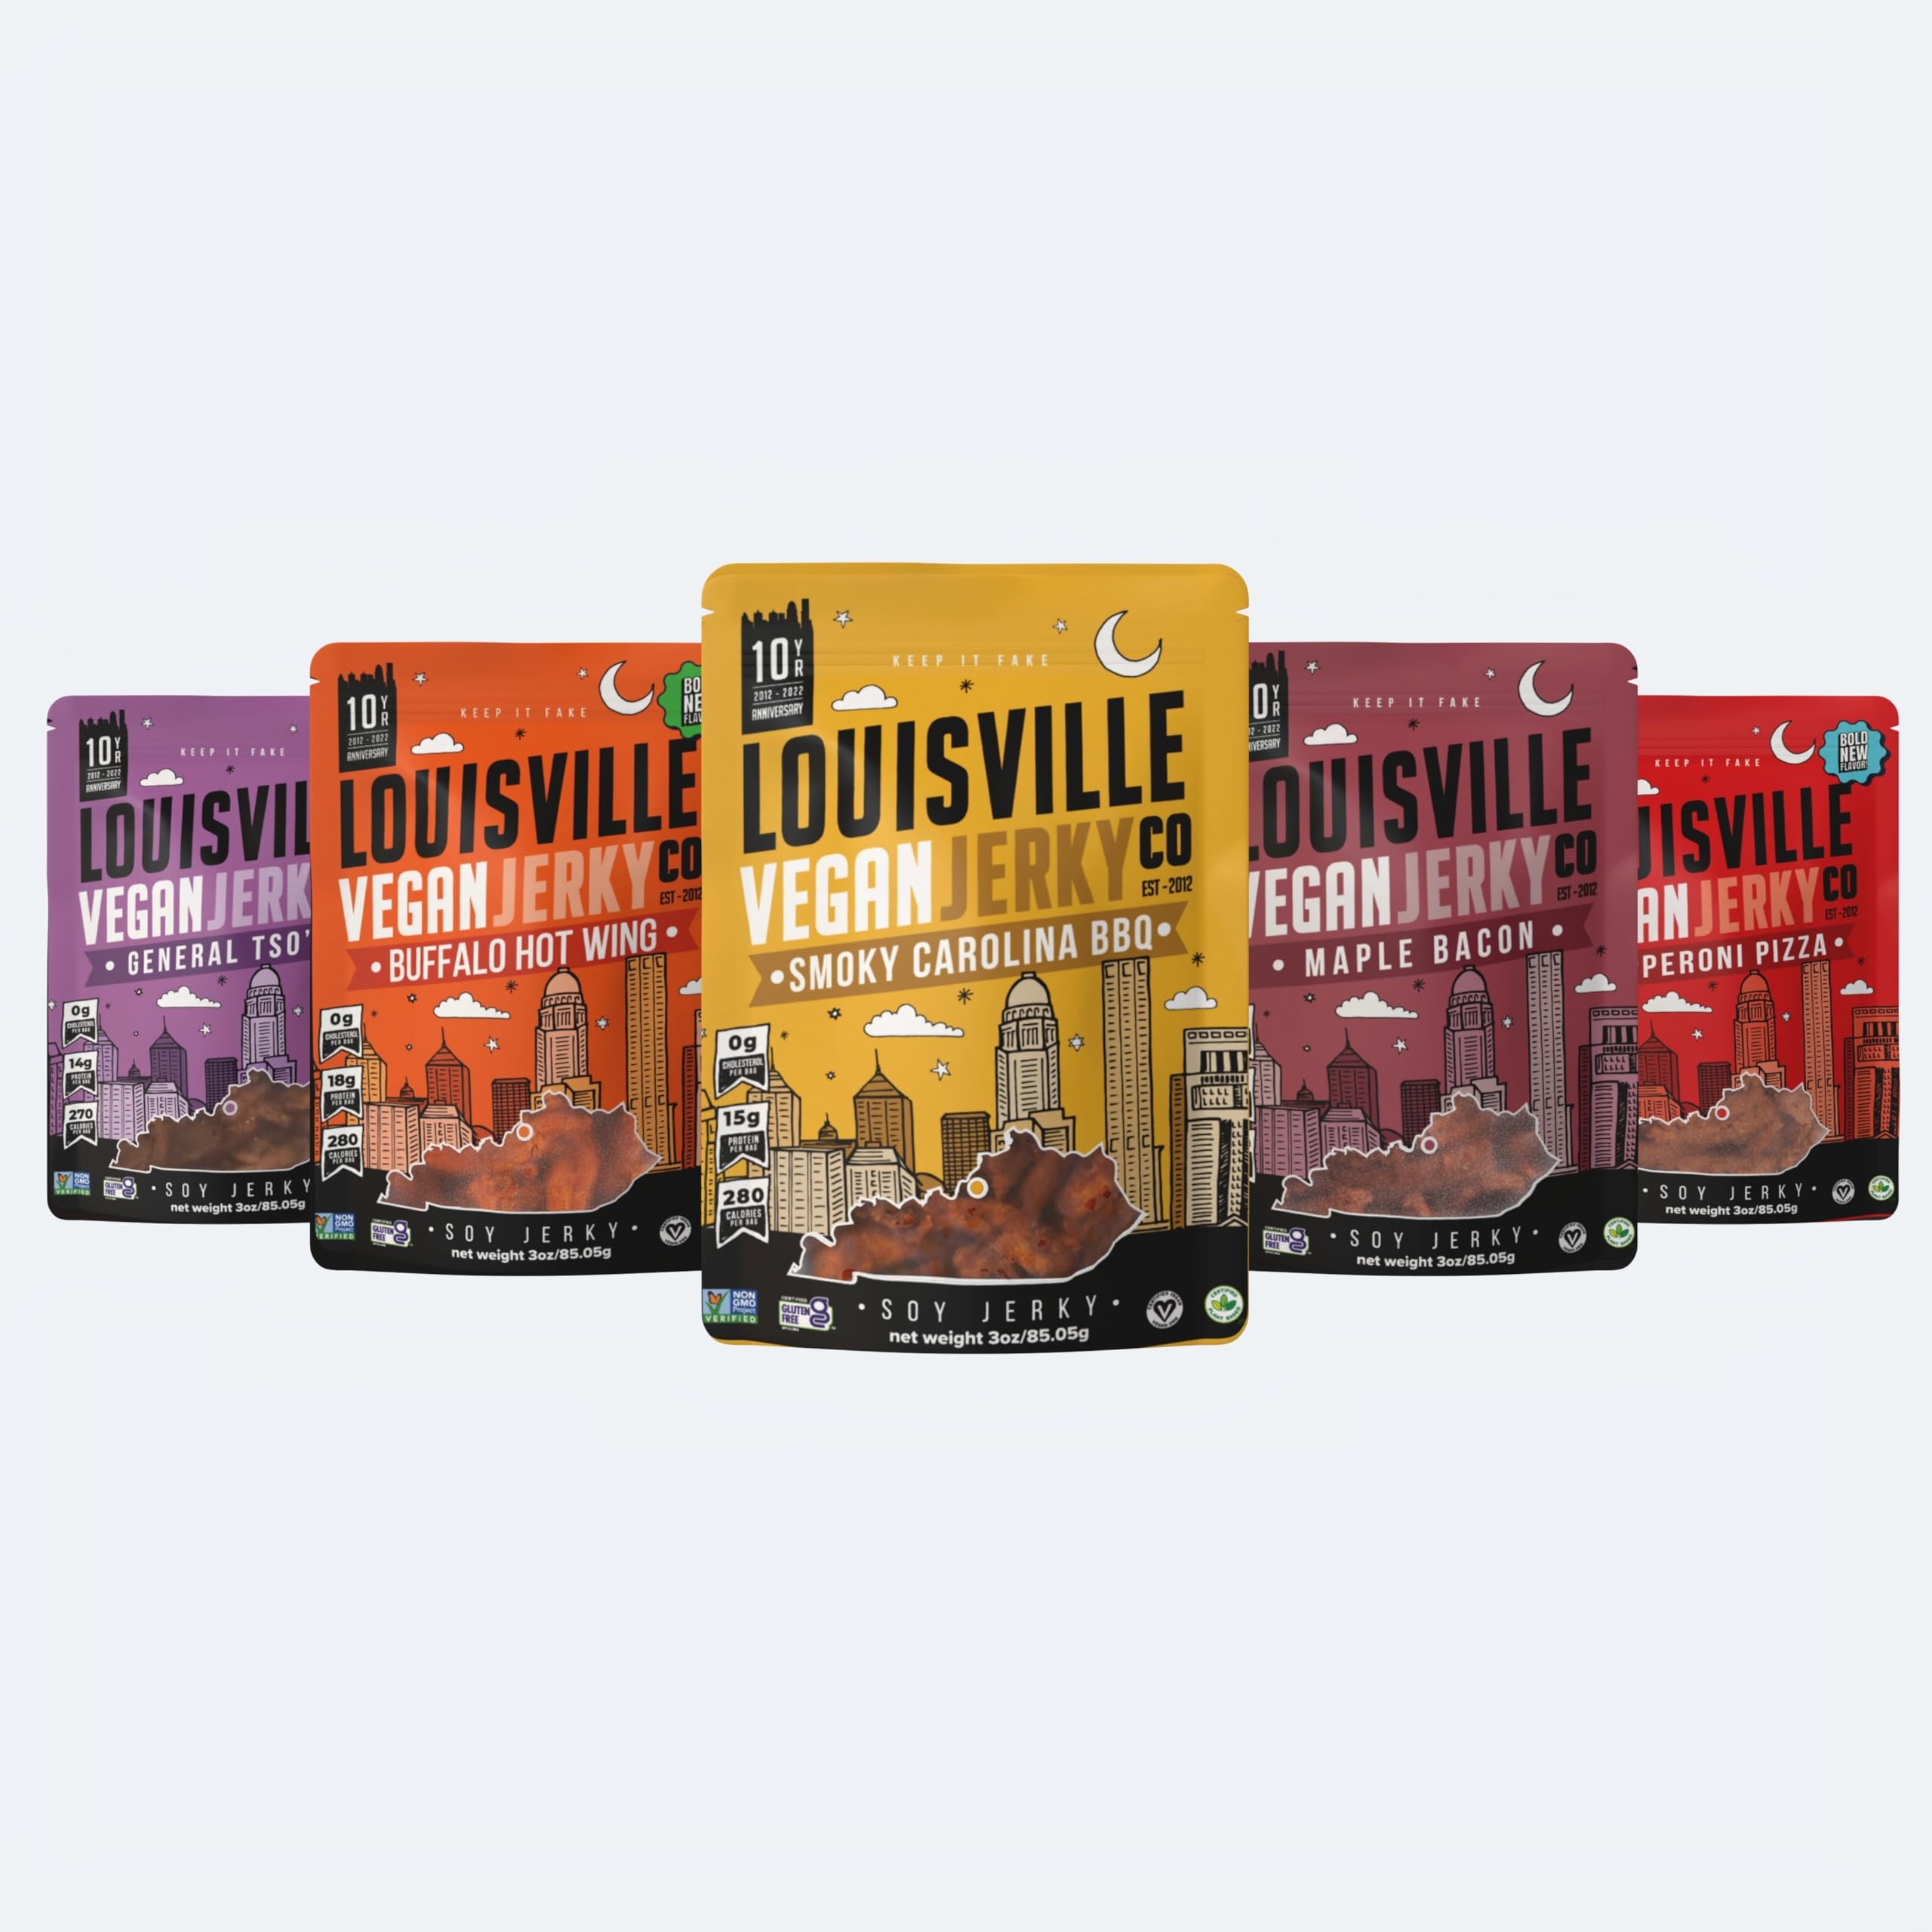
Item Name: Louisville Vegan Jerky Co. Limited Variety Bundle Vegan Jerky 3 oz. 5 pack (Smoky Carolina BBQ, Buffalo Hot Wing, Maple Bacon, Smoked Black Pepper, General Tso)
Bullet Point 1: Great Source of Protein and Low Fat: Our high protein jerky is vegan and vegetarian-friendly, free of gluten, cholesterol, and trans fat. Guilt-free plant-based protein snacks with many ingredients are organic and locally sourced.
Bullet Point 2: Real Ingredients, Real Meaty Flavor: Louisville Vegan Jerky’s plant-based jerky variety pack is perfect for the plant-based jerky enthusiasts. The seasonings of the vegan protein snacks are delicately balanced for authentic flavor and the texture is as close to real meat as you can find!
Bullet Point 3: Locally Sourced, Chef Inspired Flavors: We pride ourselves on not just the texture of our jerky, but also the attention put into our recipes. Our R&D kitchen isn’t a bunch of people in lab coats, we have some of Louisville’s best chefs creating absolute flavor bombs in the form of vegan snacks. Our jerky is delicately balanced for an authentic and nostalgic taste experience. Plant based jerky and meat substitutes are where we put all of our energy and love…basically we take this stuff VERY seriously.
Bullet Point 4: Does Vegan Jerky from a Southern State Surprise you? Take a closer look at Louisville, KY! From our vibrant and progressive community to our vegan-friendly restaurants. Louisville is a hidden gem and a big part of our vegetarian protein jerky story!
Bullet Point 5: Handmade in America: The vegan protein snack is non-GMO certified, gluten-free, cholesterol-free, and handmade in small batches with freshly sourced ingredients. If you look around at other vegan jerky brands, they’re not only owned by large corporations (eww), they’re also trying to make a hundred other products. Not us, we’ve been making jerky for 12 years in Louisville with an amazing crew of actual food and flavor artists. Our vegetarian snacks are for everyone to enjoy from vegans, to flexitarians and meat eaters. Once you try our jerky, you’ll understand why we’ve been around for 12 years.
Product Description: Louisville Vegan Jerky 5 Pack, Contains Smoky Carolina BBQ, Buffalo Hot Wing, Maple Bacon, Smoked Black Pepper, and General Tso. The perfect balance of inspired flavors and satisfying non-GMO soy protein – these vegetarian protein snacks are a wholesome, mouthwatering treat for the conscious consumer. Smoky Carolina BBQ: Savor the lip-smacking goodness with our Smoky Carolina Jerky with authentic Carolina mustard BBQ in every bite, making it the sauciest, impossible-to-put-down meatless meat snack. Heavily addictive, our Smoky Carolina BBQ is slightly sweet with the perfect kick of heat. Buffalo Hot Wing: The ultimate vegan snack for lovers of bold flavors with a spicy kick! Our Buffalo Hot Wing jerky is the perfect balance of tang with savory goodness on satisfyingly chewy and crunchy soy protein. Maple Bacon: Crafted with care and packed with flavor, this plant-based delight is heavily inspired by the original breakfast staple and combines flavors of maple syrup with the richness of smoky bacon. Smoked Black Pepper: The perfect amount of crisp on our soy protein, flavored with robust black pepper and hickory smoke. This jerky offers the right balance of smoke and spice that will tantalize your taste buds with each satisfying crunch. This classic jerky flavor is anything but ordinary. General Tso: Inspired by the classic takeout dish, Louisville Vegan Jerky’s General Tso is packed with flavor. Infused with a savory-sweet glaze and ginger, garlic, and a touch of heat, this jerky is sure to deliver. Expect flavors of savory soy, aromatic garlic, with the perfect amount of red pepper heat.
Value: 15.0
Unit: Ounce

Price: 50.89